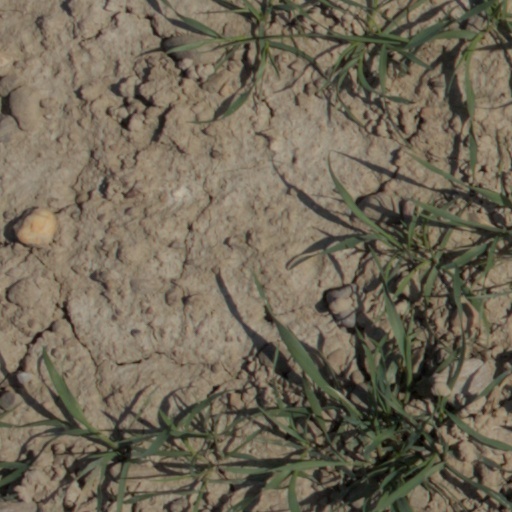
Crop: wheat